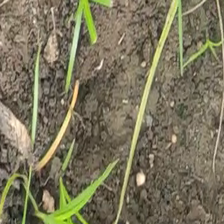
Weed species: Lavhala_(Cyperus_Rotundus)